Joint Expeditionary Force (Maritime)

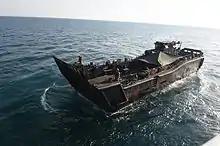
LCU Mk.10 approaching the dock of HMS "Bulwark"

The RFTG departed on "Cougar 14" during early September 2014 for a four-month deployment scheduled to conduct exercises and engage with foreign navies in the Mediterranean and East of Suez in the (Persian) Gulf and Indian Ocean. Notable international warships that took the opportunity to rendezvous and participate with "Cougar 14" were , and the French ships and .